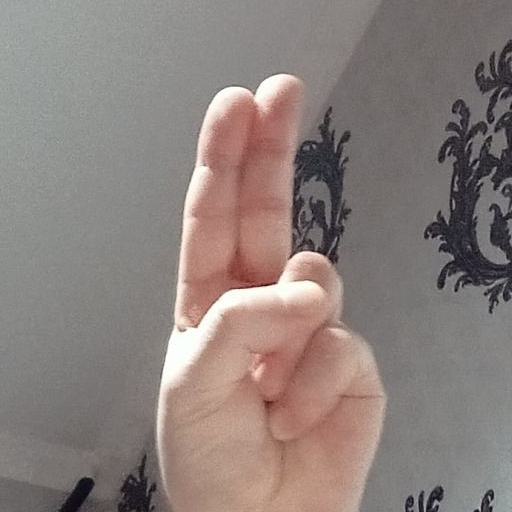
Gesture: two_up